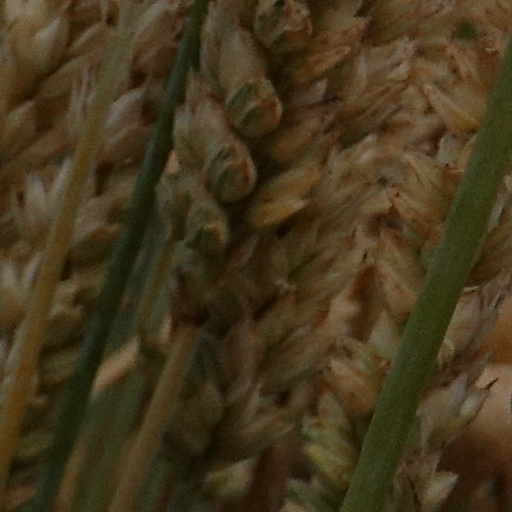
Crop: wheat